Víctor Caratini

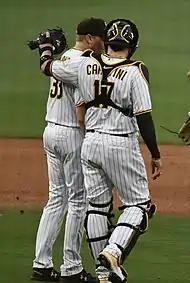

Caratini began the 2019 season as one of the Cubs' two catchers, along with Willson Contreras. Caratini made another pitching appearance on June 22, pitching a scoreless ninth inning in a Cubs loss to the New York Mets. On the year, Caratini slashed .266/.348/.447 with career-highs in home runs (11) and runs batted in (34) in 95 games for the Cubs.